Kinvara

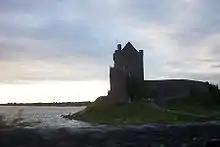
Dún Guaire castle

Dunguaire Castle ( ["lit", the Castle of Guaire]), a 16th-century towerhouse of the "" (O'Hynes) clan, is located to the east of the village. A Fearadhach Ó hEidhin (Faragh O'Hynes) is recorded as the owner of the castle in a 1574 list of castles and their owners covering County Galway. This list was thought to have been compiled for the use of the Lord Deputy Sir Henry Sidney who planned the composition of Connacht.